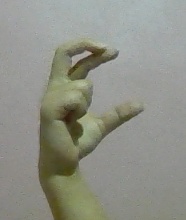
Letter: thal